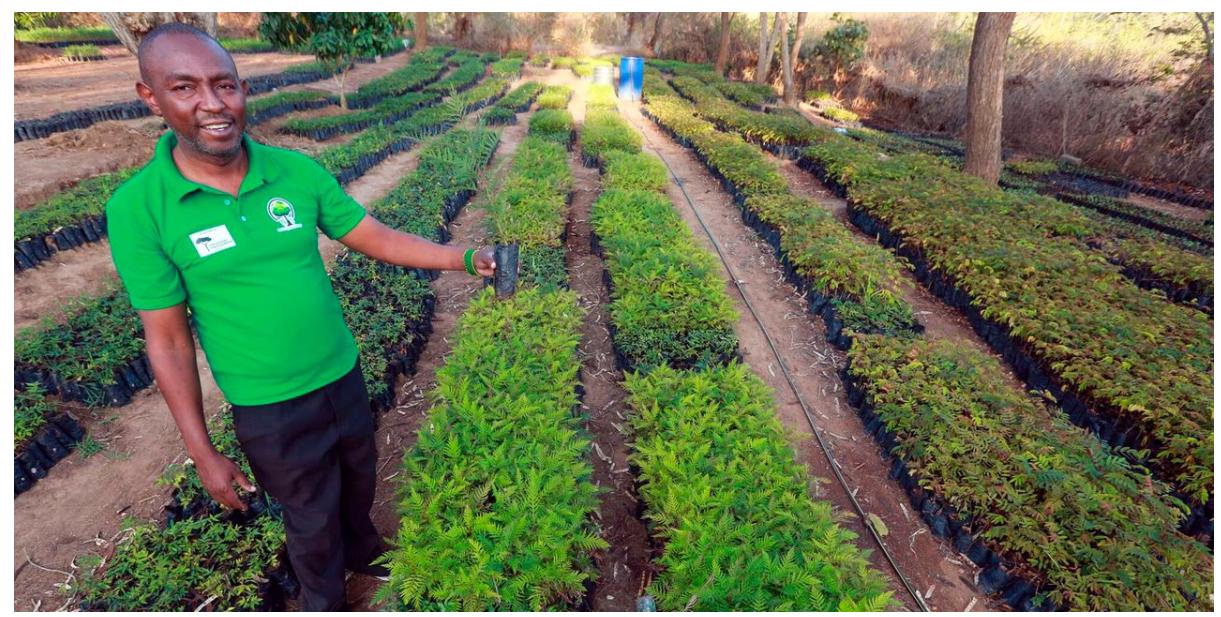
Mtu aliyopo katika eneo mfano wa bustani ama kitalu kilichopandwa miche midogo iliyoota na kuchipua kwa rangi ya kijani kibichi ikiashiria kua ni eneo linalotumika kwa ajili ya kupanda miti ilikufanya uhifadhi wa misitu.